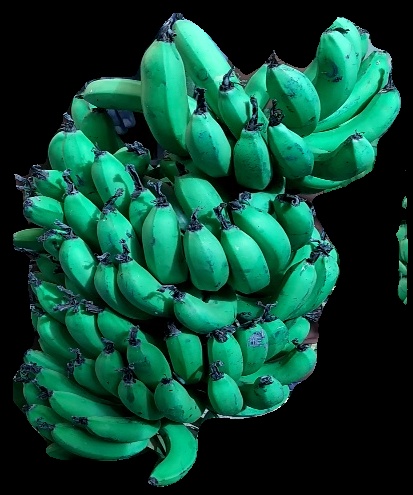
Variety: pachbale
Grade: grade3